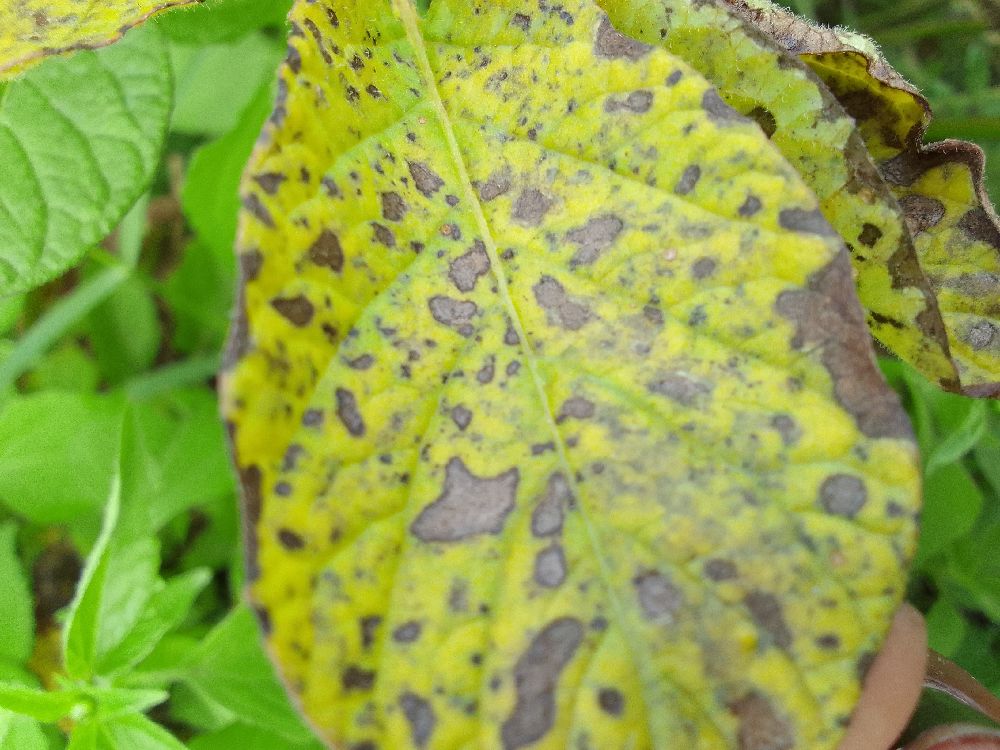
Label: Early blight